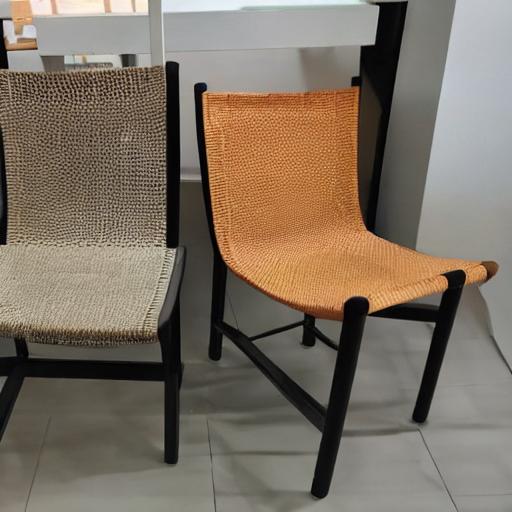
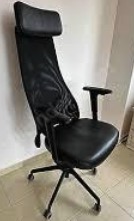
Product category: items_chair
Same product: no